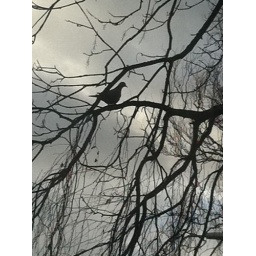
Real colour this morning (Made in the house trough glass with Camera + 6x).